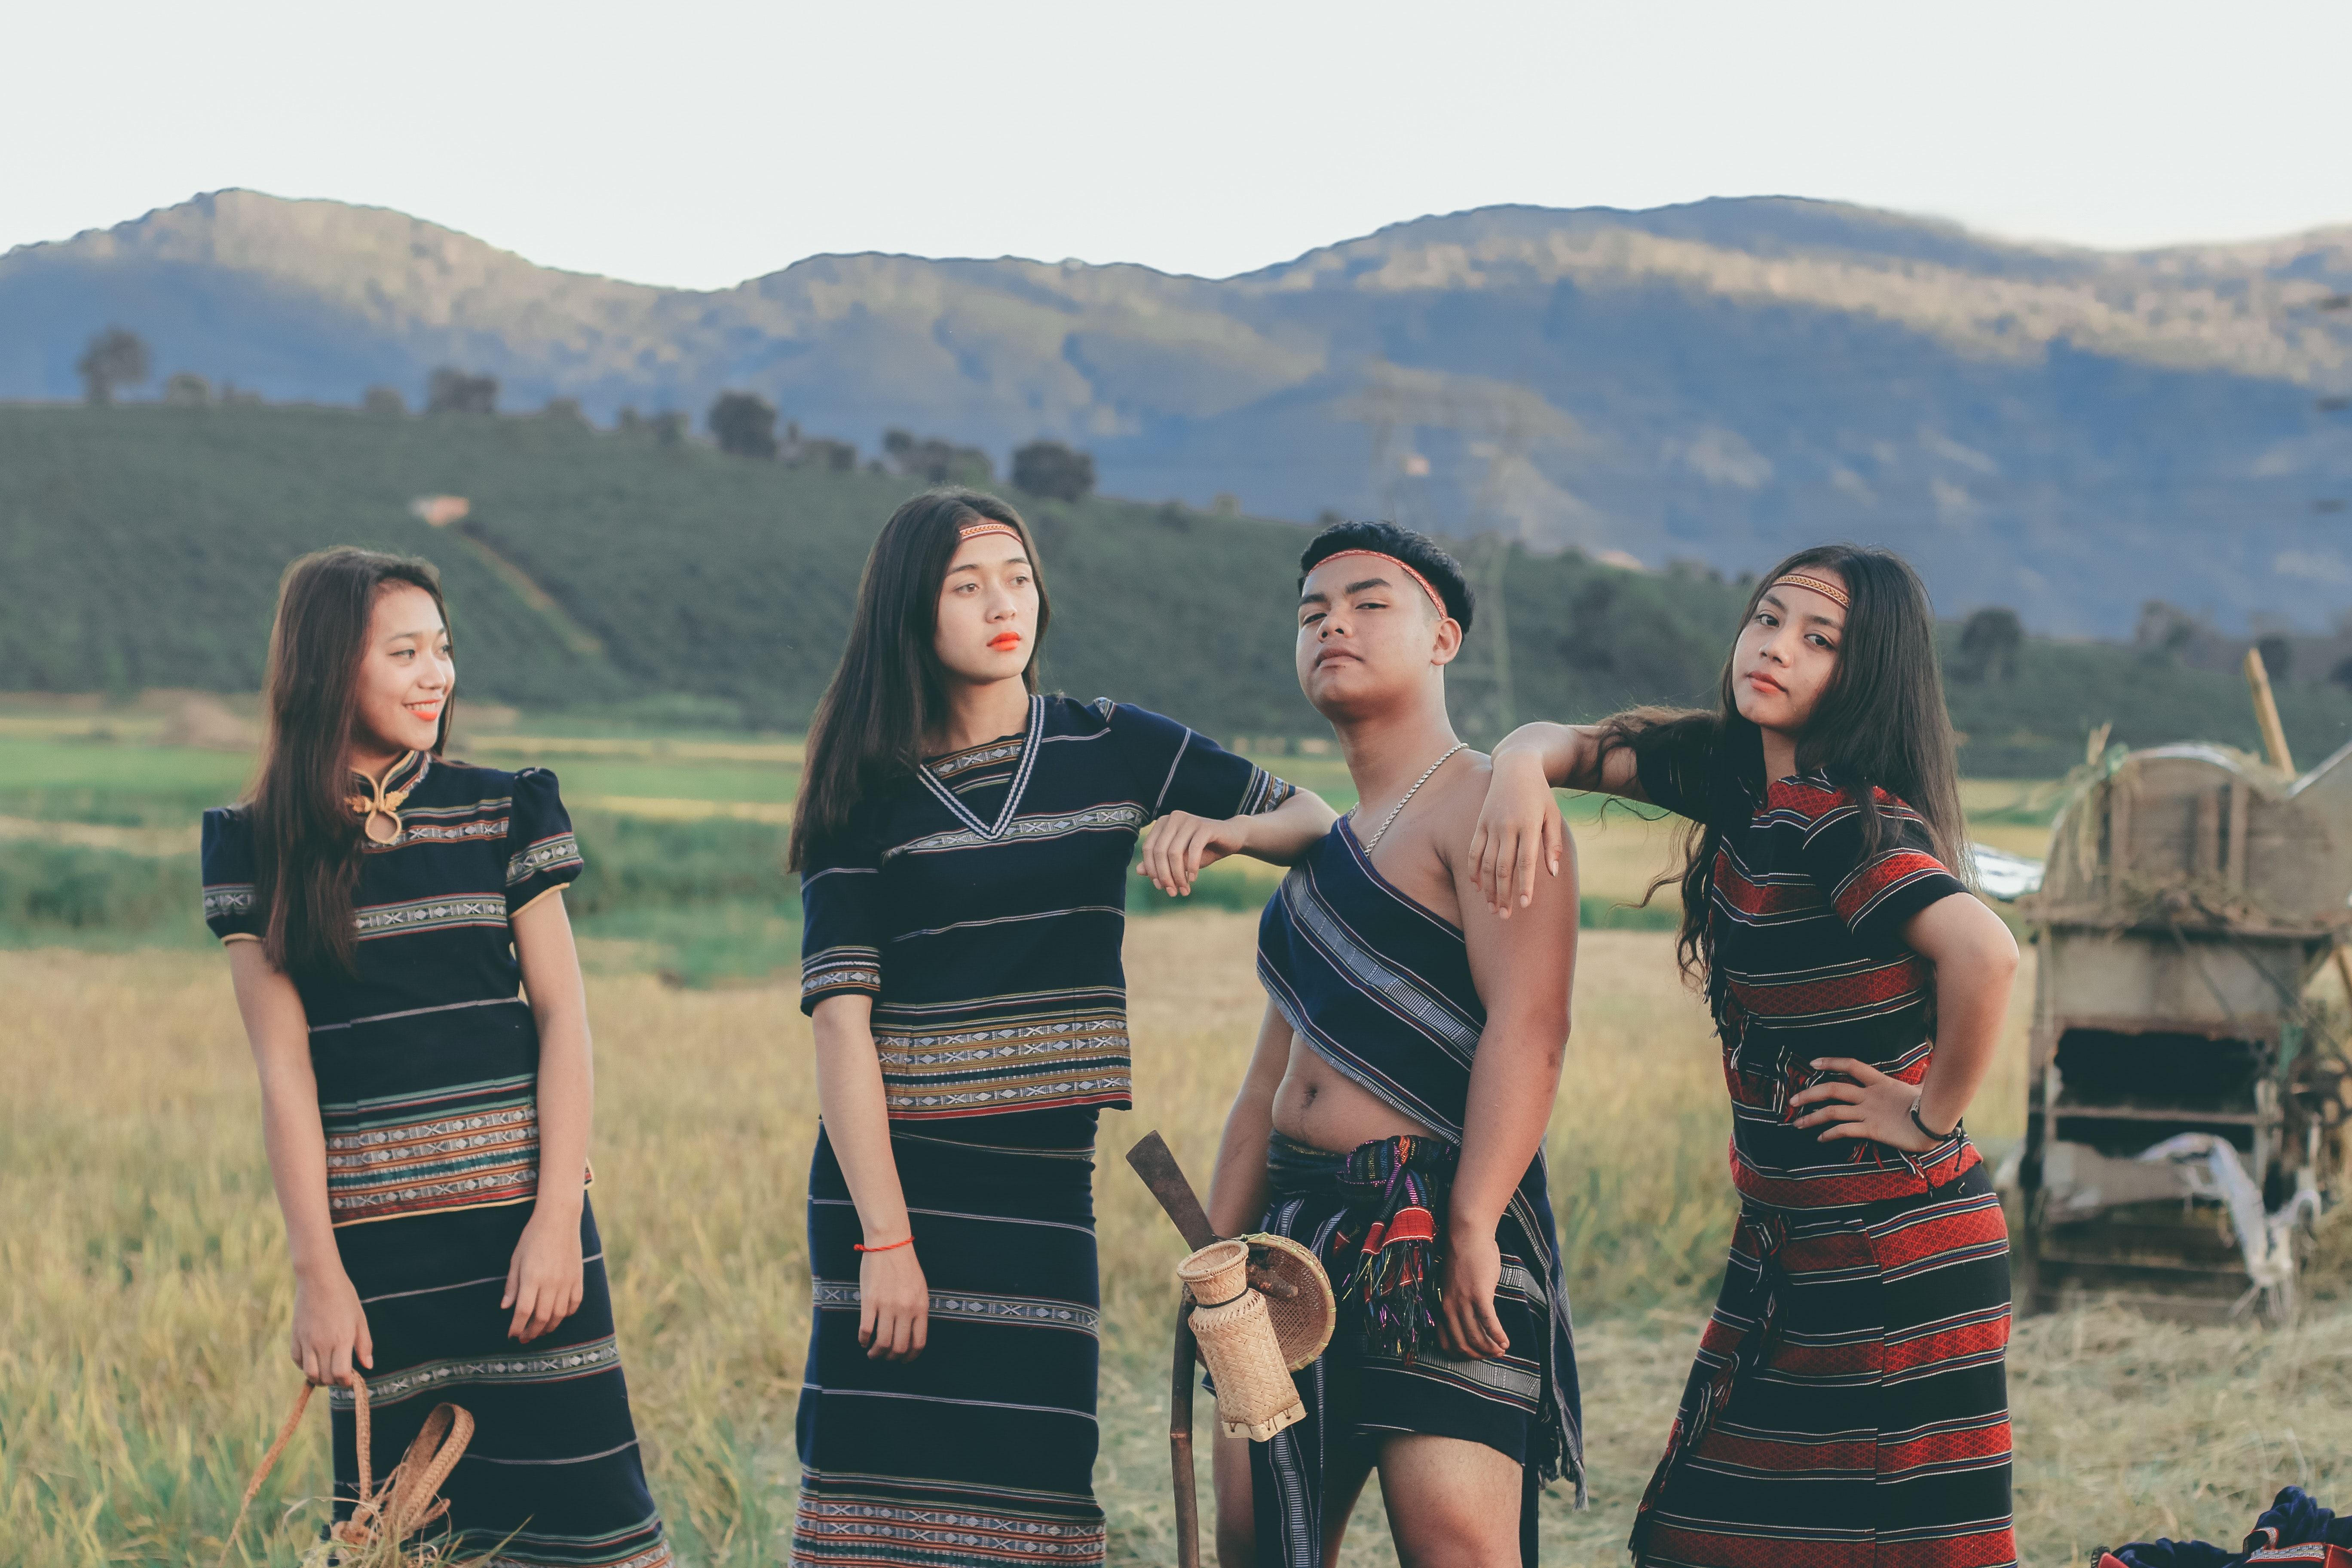
people, sky, wilderness, mountain, friendship, tree, summer, landscape, photography, vacation, tourism, grass, smile, hill, recreation, plant, leisure, travel, happy, grassland